Pedi people

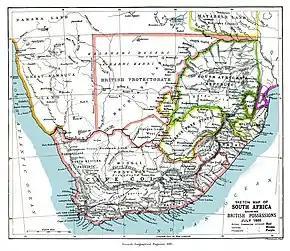
South Africa in 1885.

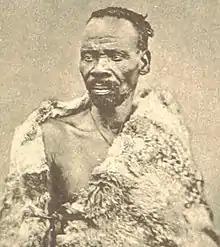
King Sekhukhune 1881

Proto-Sotho people are thought to have migrated south from eastern Africa (around the African Great Lakes) in successive waves spanning five centuries. They made their way along with modern-day western Zimbabwe, with the last group of Sotho speakers, the Hurutse, settling in the region west of Gauteng around the 16th century. The Pedi people originated from the Kgatla offshoot, a group of Tswana speakers. In about 1650, they settled in the area to the south of the Steelpoort River. Over several generations, linguistic and cultural homogeneity developed to a certain degree. Only in the last half of the 18th century did they broaden their influence over the region, establishing the Pedi paramountcy by bringing smaller neighboring chiefdoms under their control.